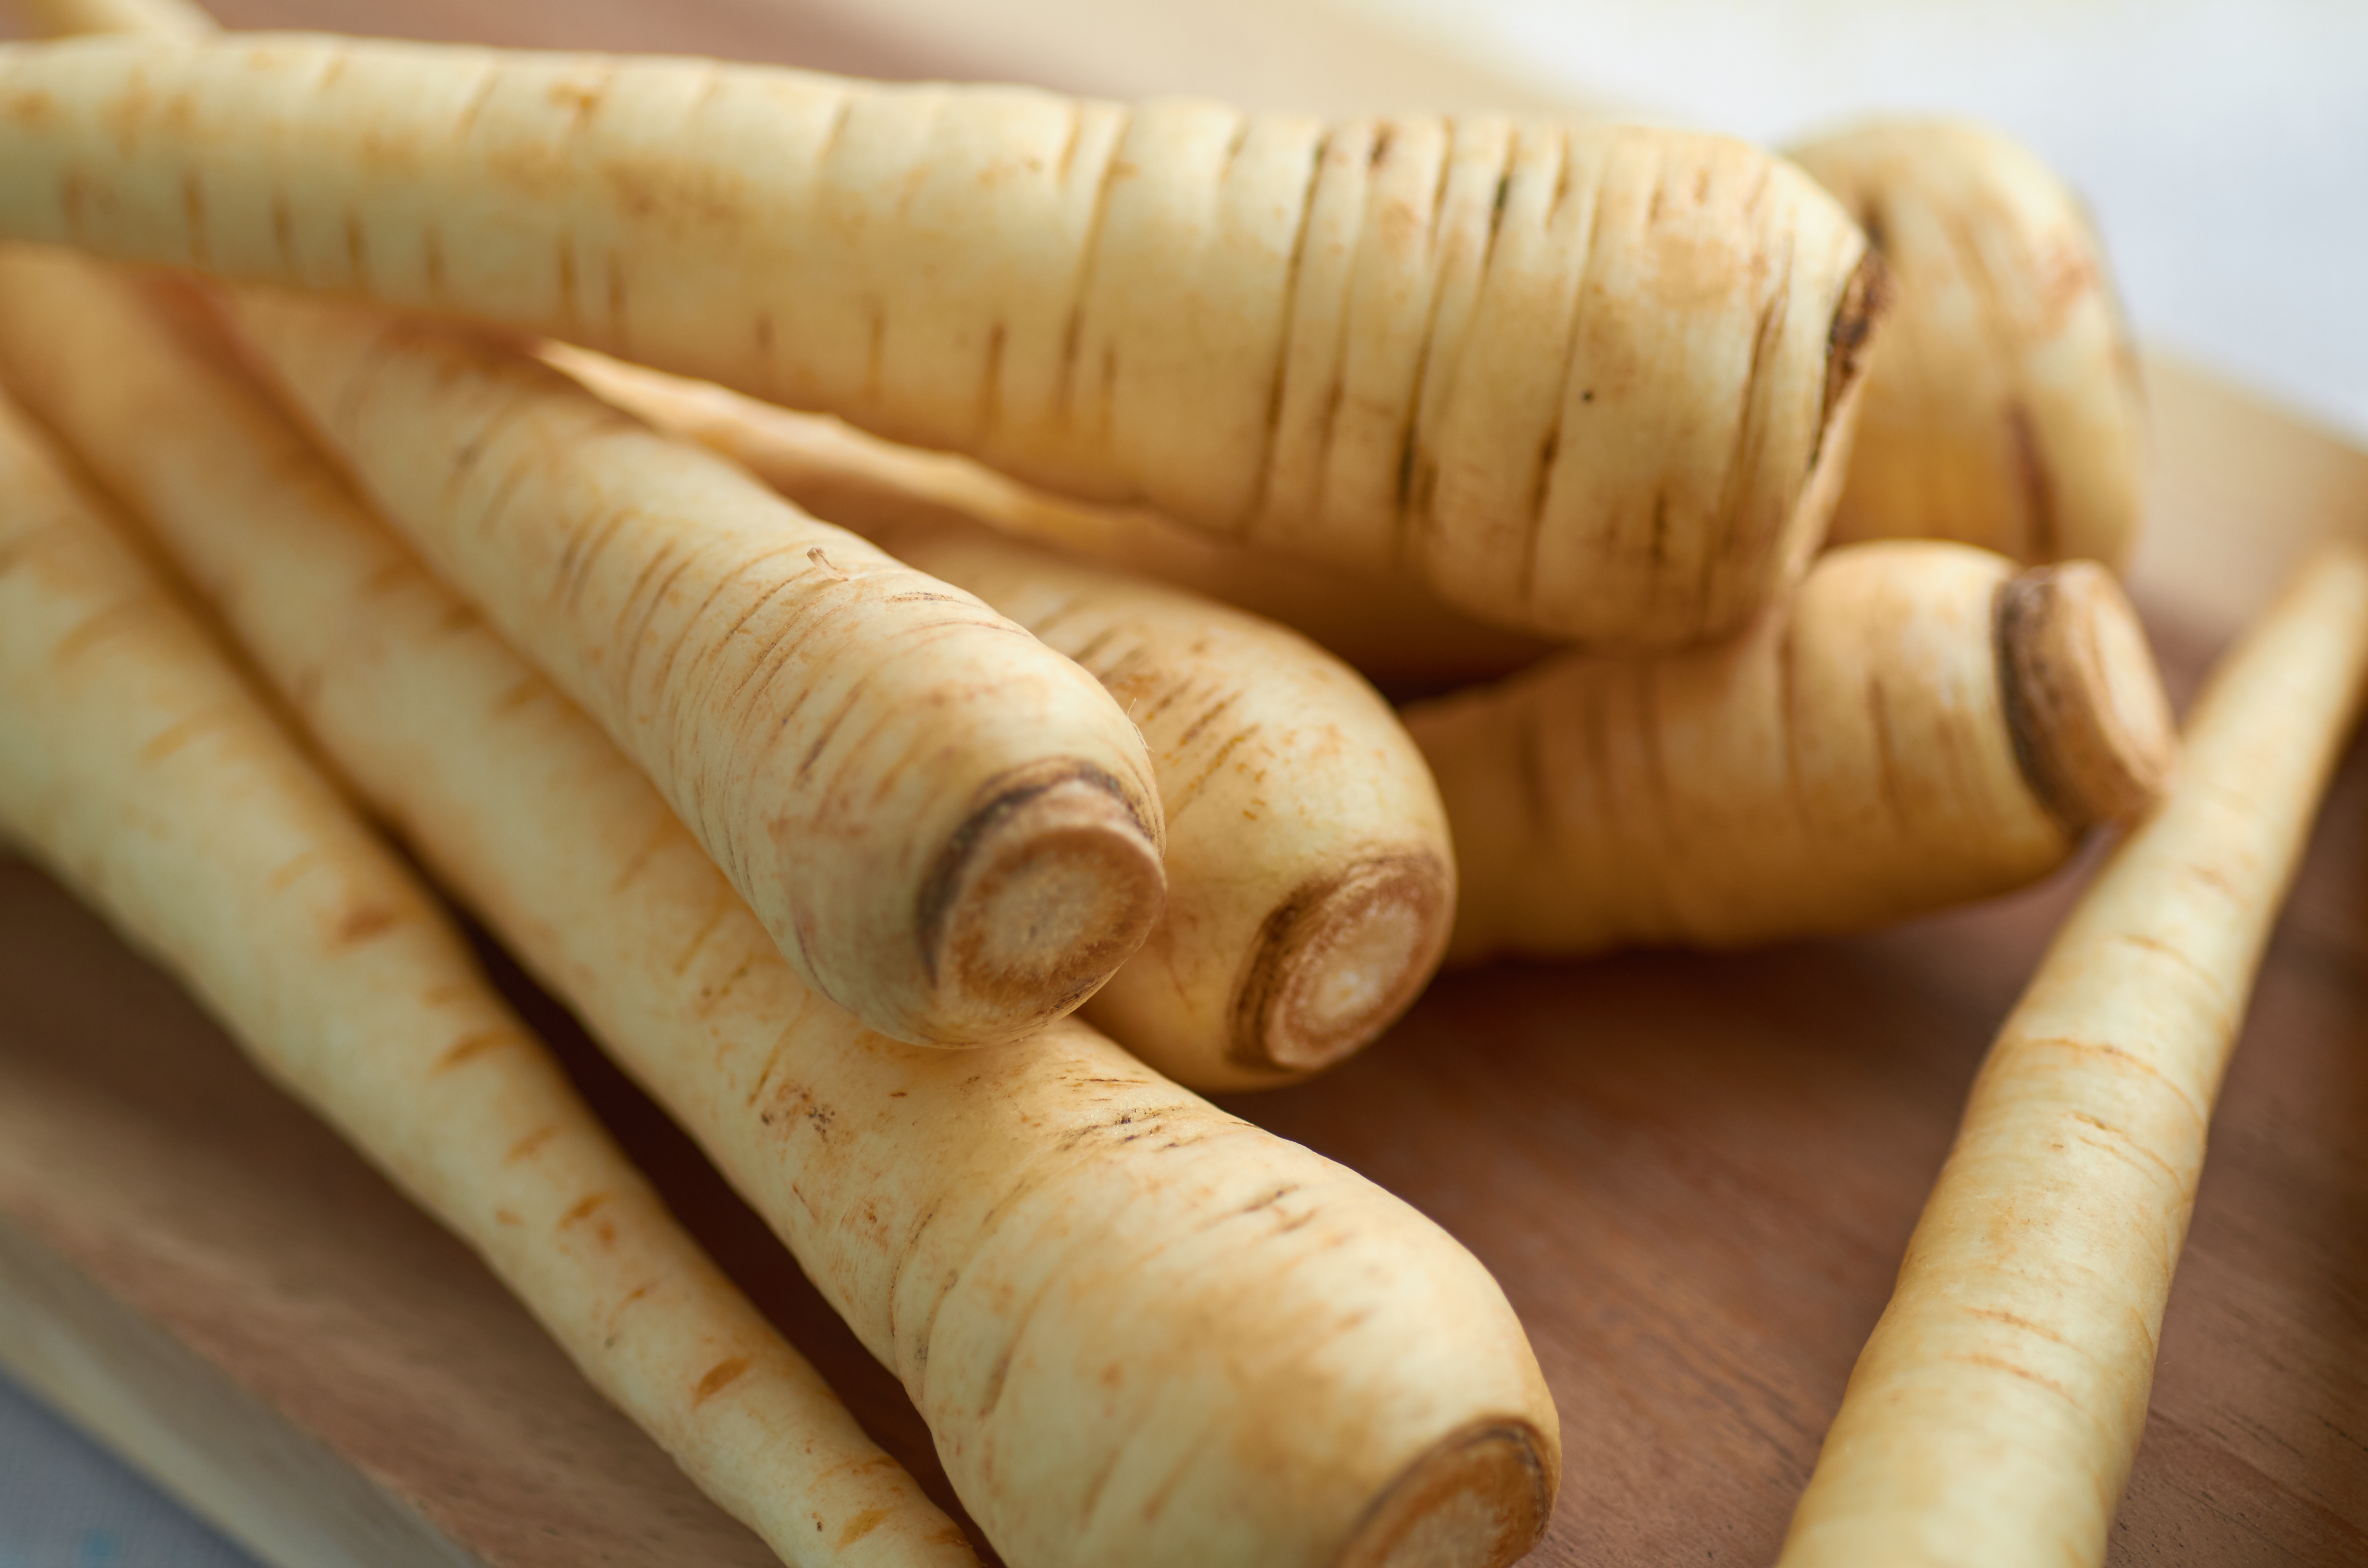
parsnip, vegetable, food, Arracacia xanthorrhiza, horseradish, root vegetable, produce, plant, ingredient, cuisine